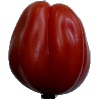
Label: tomato_heart